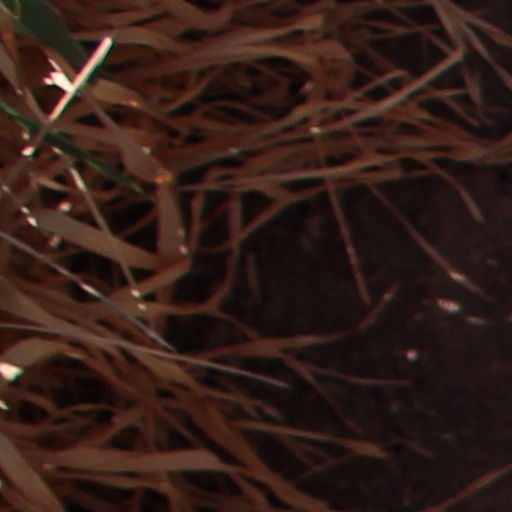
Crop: wheat